National Garden of Nishapur

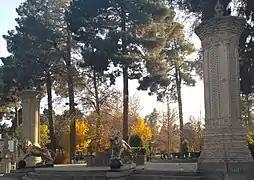
The northern entrance of Baghmeli of Nishapur in November 2021

The National Garden of Nishapur (or also: Baghmeli of Nishapur, also Romanized as Bagh-e Meli of Nishapur; Persian:باغ ملی نیشابور ) is a historic and touristic Persian style garden and urban park close to the downtown of Nishapur. This garden is home to the city council of the city and the Nishapur branch of the CIDCA. This garden and the brick made monuments built in its northern entrance are part of the national heritage list of Iran with the registration number of 13364.